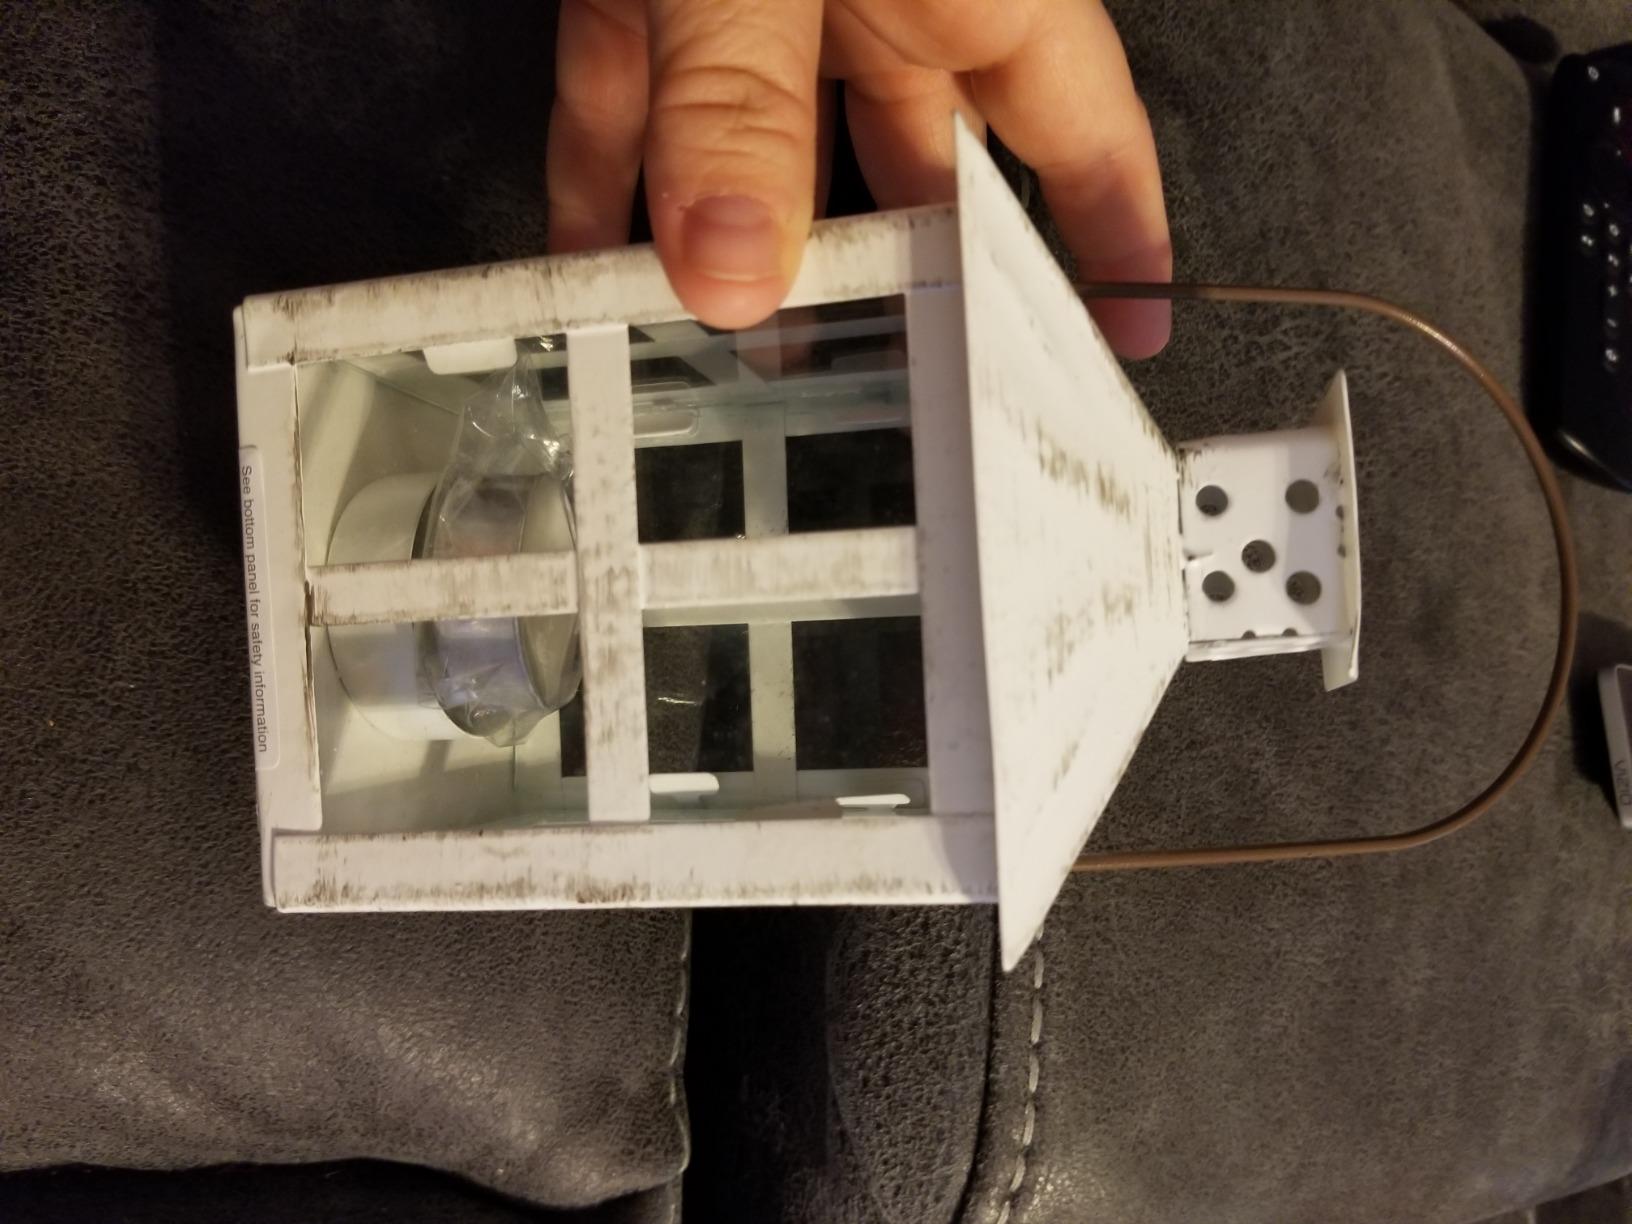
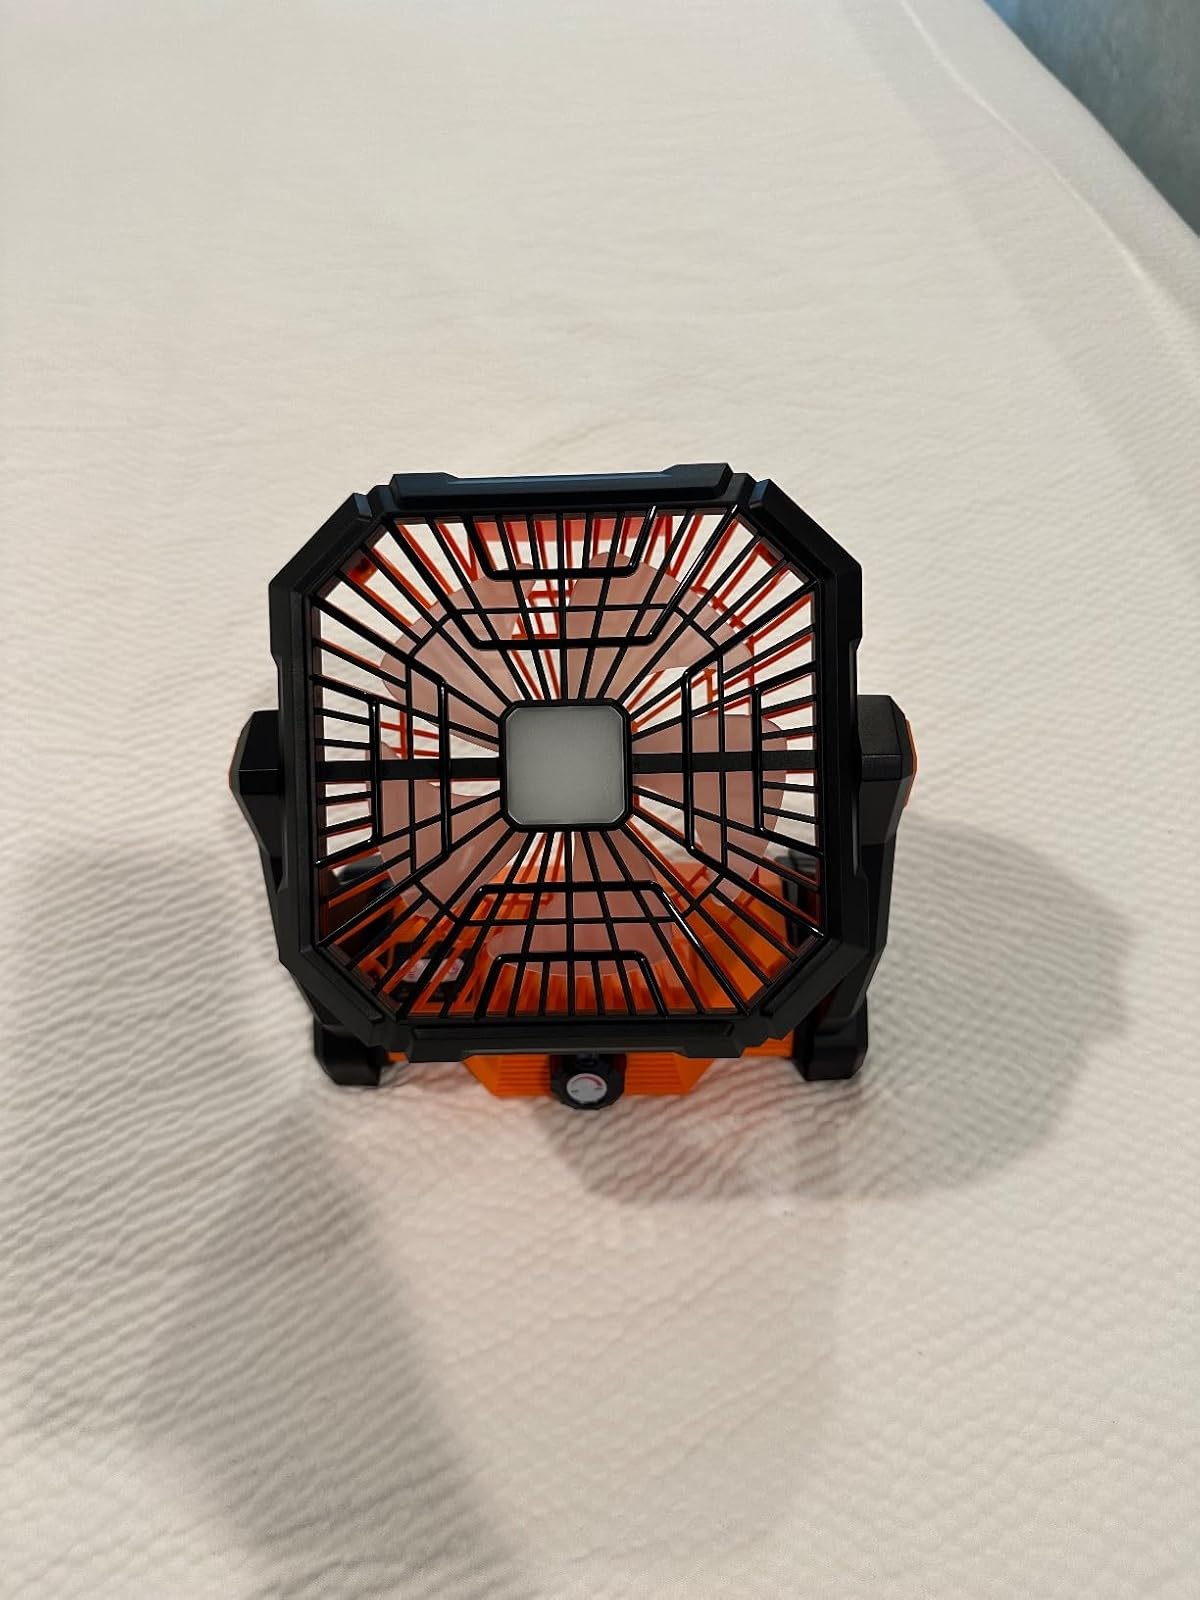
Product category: lantern
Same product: no